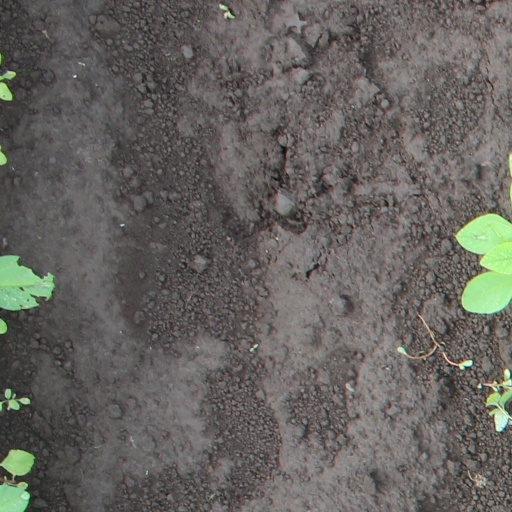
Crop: soybean